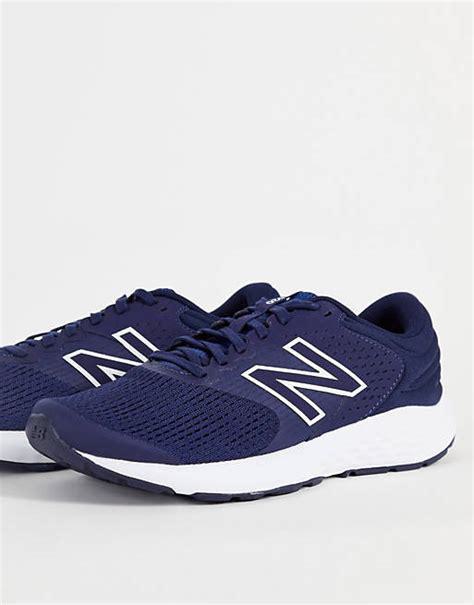
Brand: New
Model: Balance 520